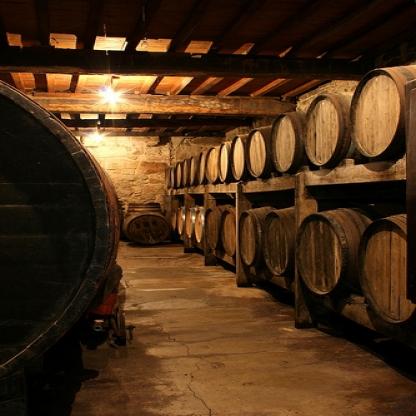
Scene: Indoor